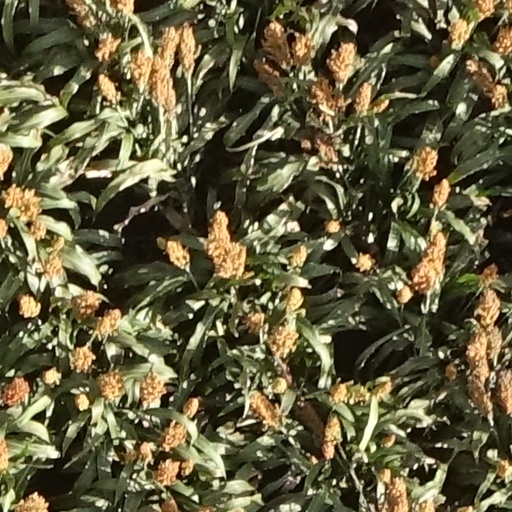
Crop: sorghum